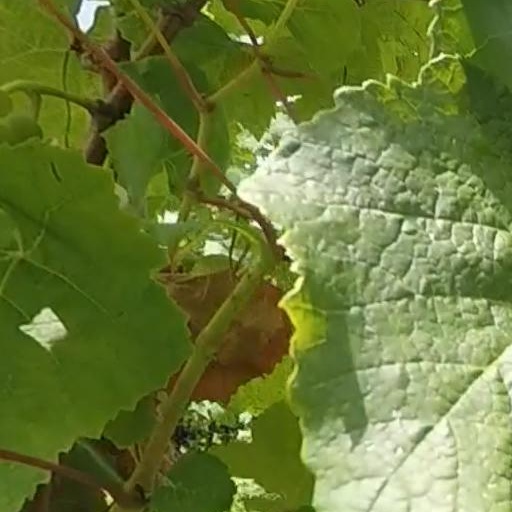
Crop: grape